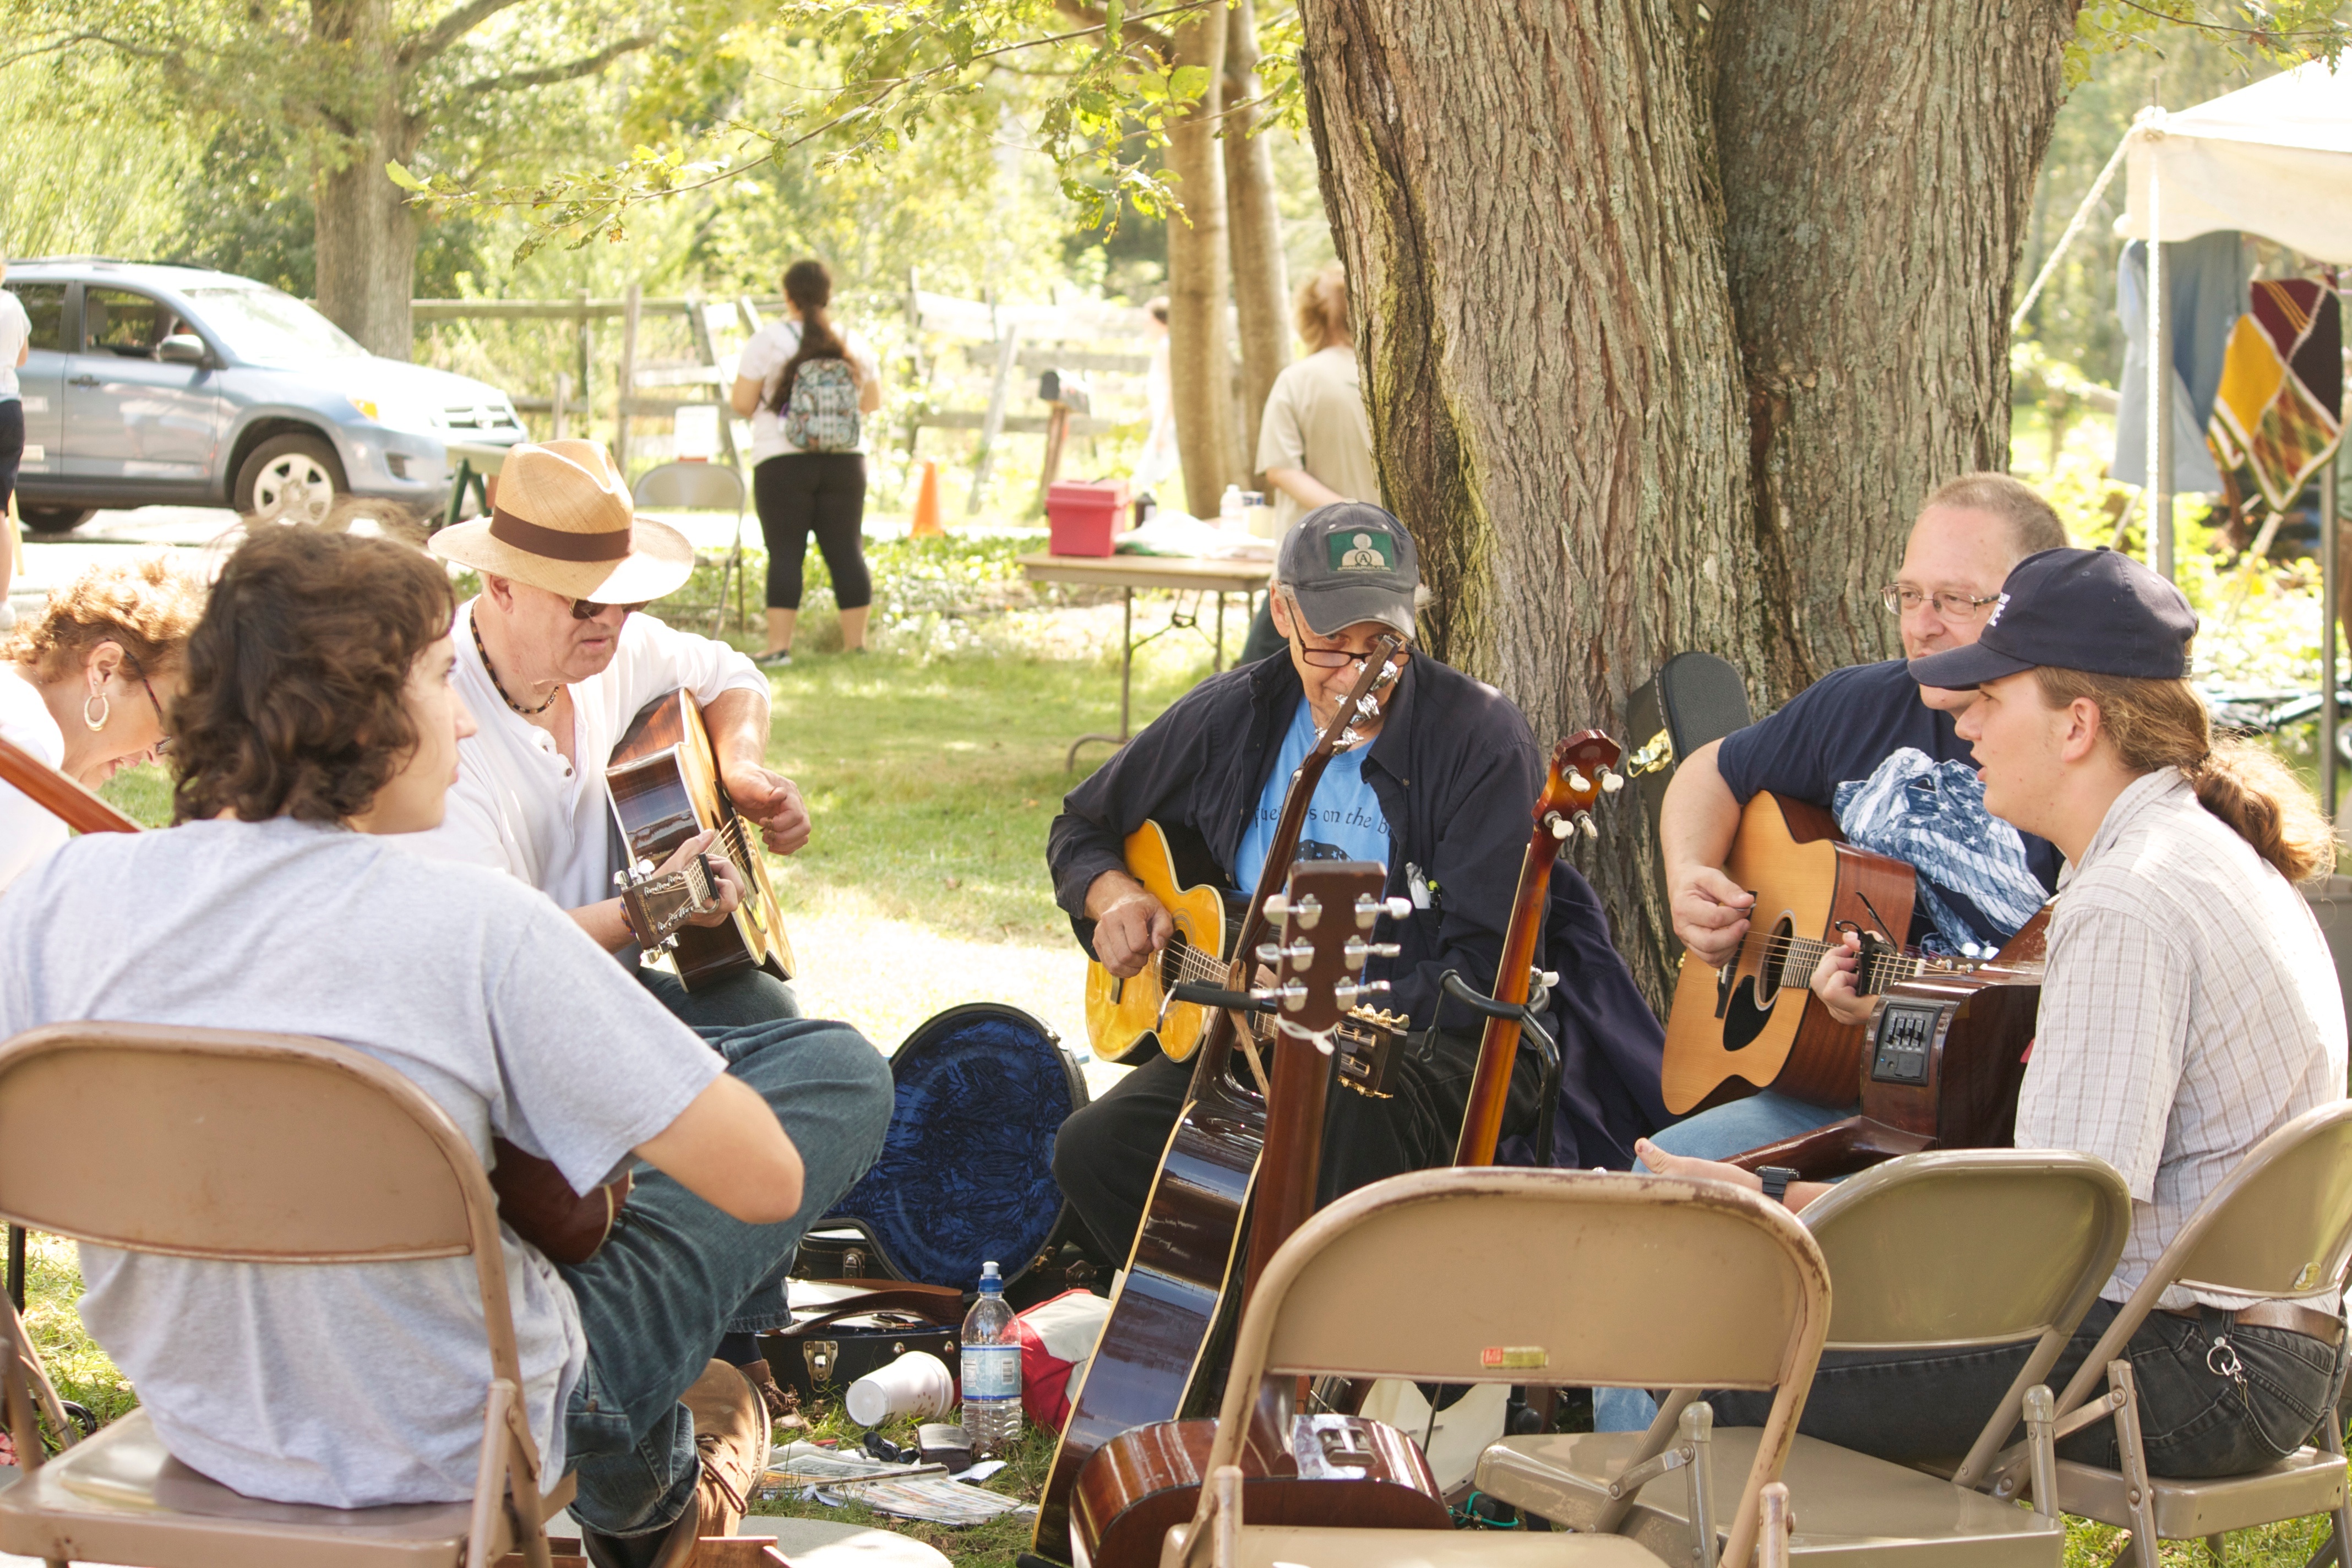
meal, community, picnic